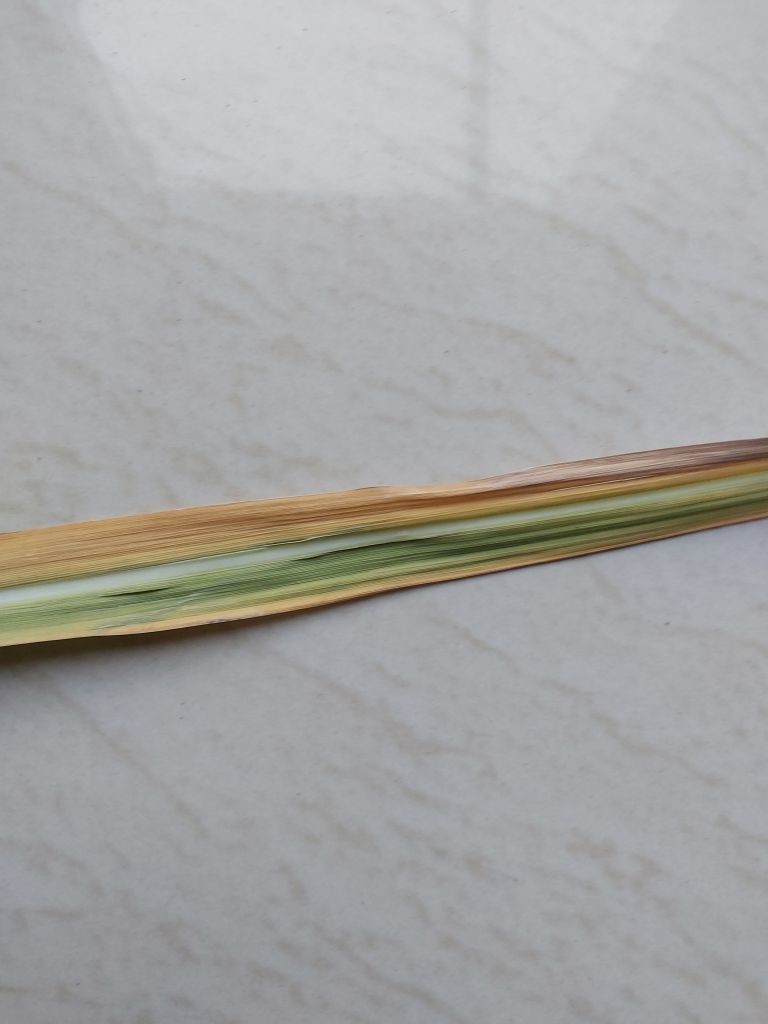
Label: Yellow Leaf